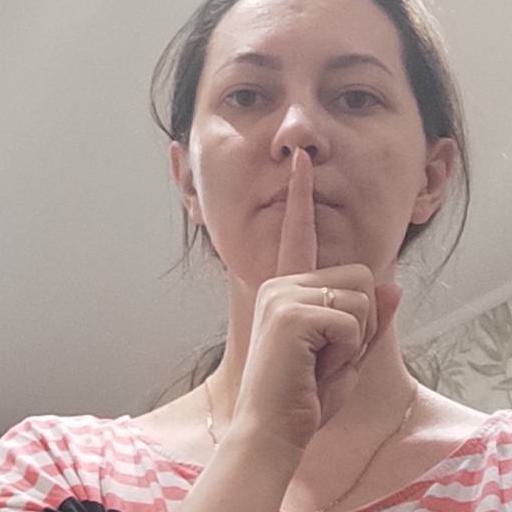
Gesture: mute